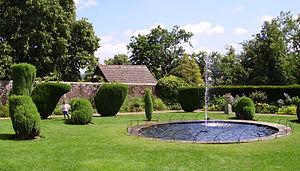
Groombridge Place est un manoir britannique entouré de douves situé dans le village de Groombridge, dans le Kent, en Angleterre. Il constitue aujourd'hui une attraction touristique, connue pour ses jardins à la française et ses vignobles. Le manoir a aussi une maison douairière associée.